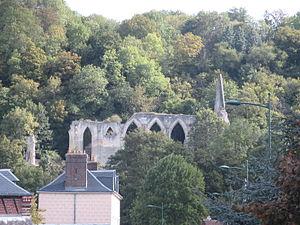
Prieuré de la Sainte-Trinité, Beaumont-le-Roger
Beaumont-le-Roger est une commune française située dans le département de l'Eure, en région Normandie.
Cet article recense les monuments historiques français classés en 1916.
Cet article recense une partie des monuments historiques de l'Eure, en France.